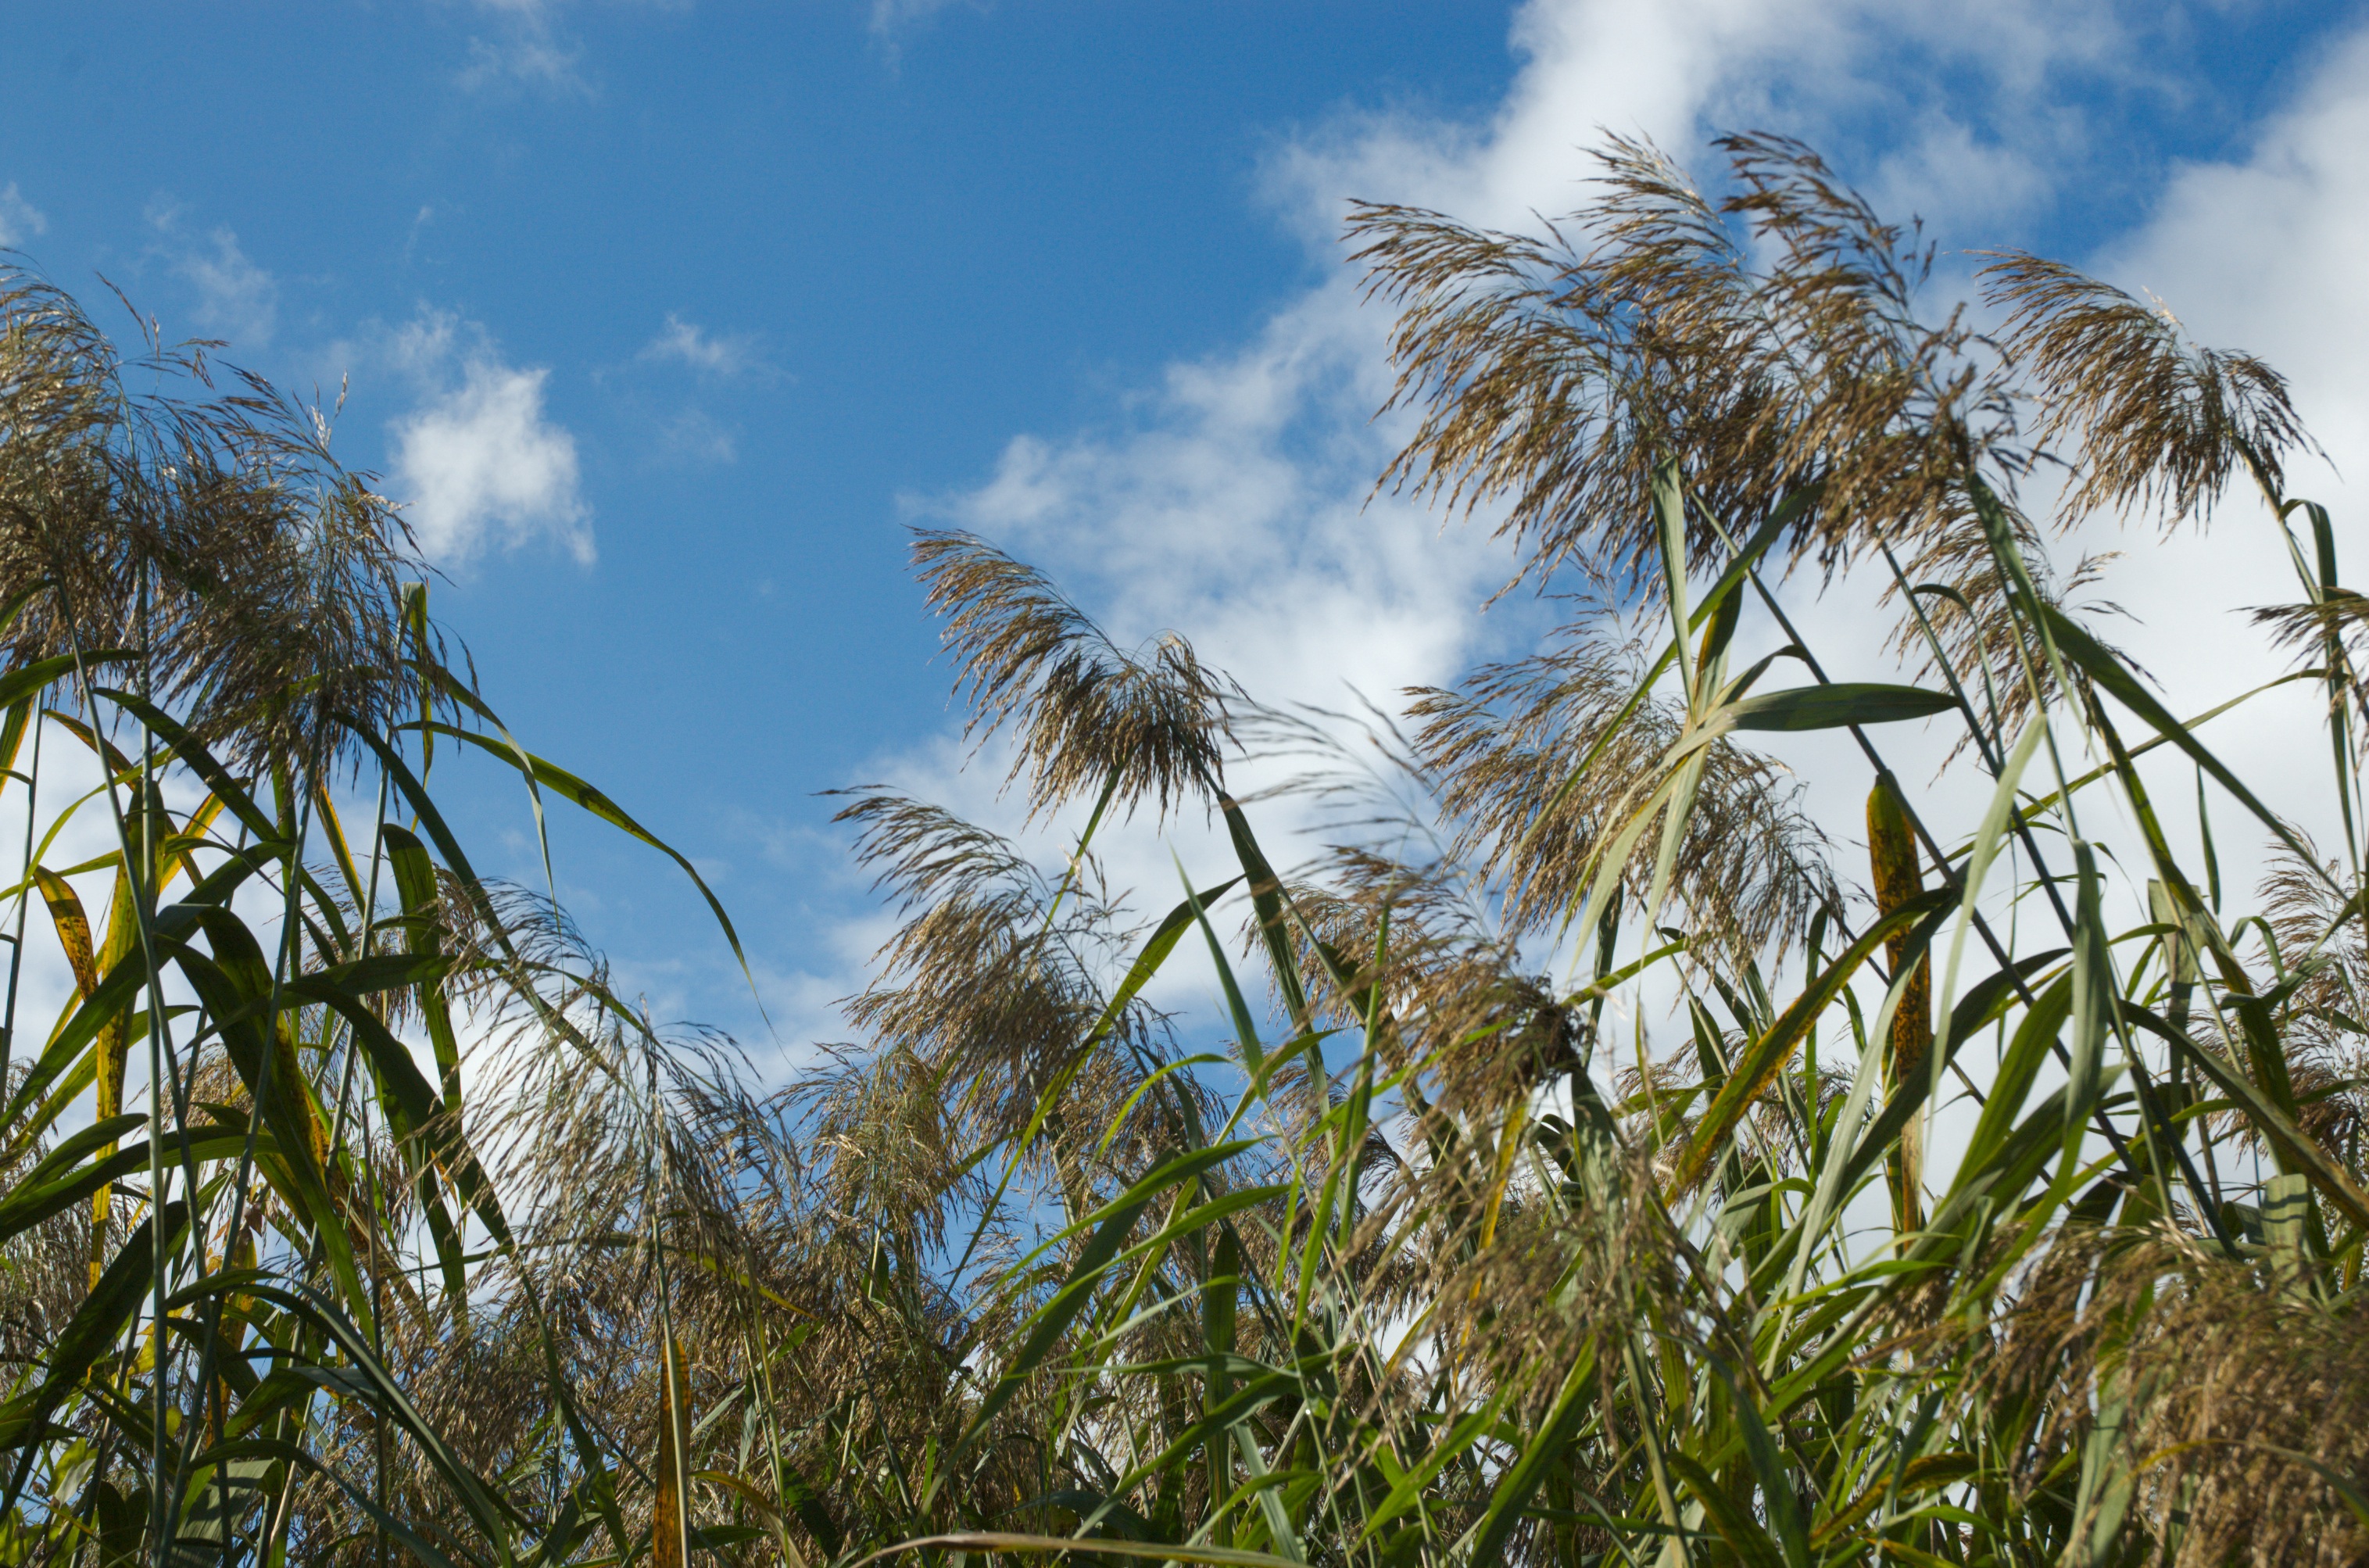
coast, tree, nature, grass, plant, sky, field, prairie, sunlight, flower, wind, reed, crop, agriculture, flora, savanna, clouds, vegetation, tropics, ecosystem, flowering plant, grass family, woody plant, land plant, phragmites, arecales, palm family